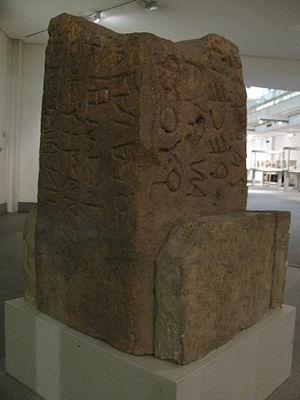
Stèle gravée de la Lapis Niger, Rome, faces 2 et 3 du texte archaique. Exposée dans la section épigraphique du musée des thermes de Dioclétien, Rome"